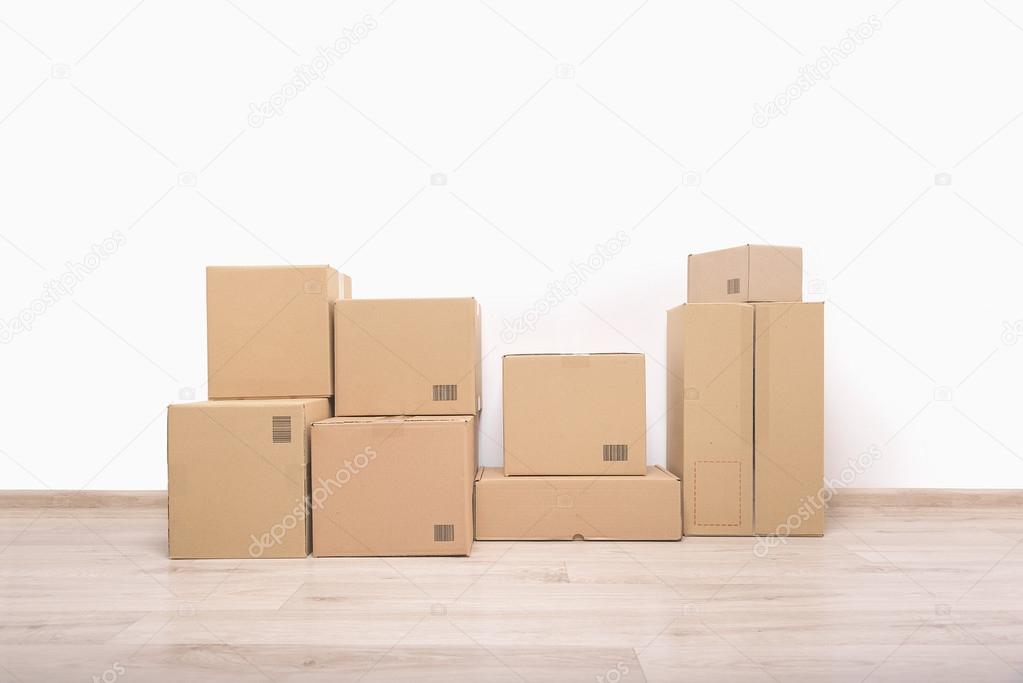
Label: cardboard